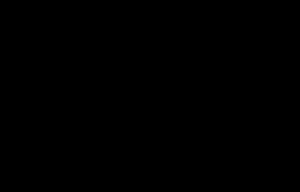
La danseuse en rotation, aussi connue en tant que silhouette illusion, est une illusion d'optique d'une danseuse en rotation sur elle-même. L'illusion, créée par le web designer Nobuyuki Kayahara, permet à certains observateurs de voir la figure tourner dans le sens horaire et à certains autres, dans le sens trigonométrique.